Over My Dead Body (novel)

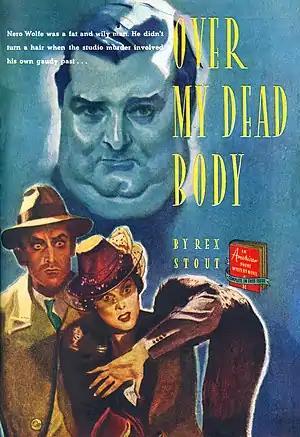
Carl Mueller illustrated the abridged version of "Over My Dead Body" for "The American Magazine" (September 1939), the first appearance of the Nero Wolfe mystery.

Nero Wolfe is approached by Carla Lovchen, a young fencing instructor and illegal immigrant from Montenegro, on behalf of her co-worker and fellow “alien”, Neya Tormic. Neya has been wrongfully accused of stealing diamonds out of the coat pockets of Nat Driscoll, a wealthy student at the fencing studio where she and Carla work. However, Wolfe reacts with unusual hostility to Carla’s presence, storming out of the room and refusing to even consider her request.